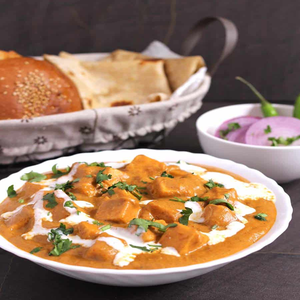
Dish: paneer